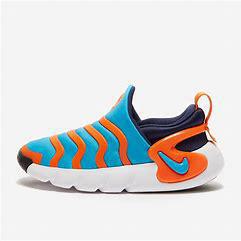
Brand: Nike
Model: Dynamo Go